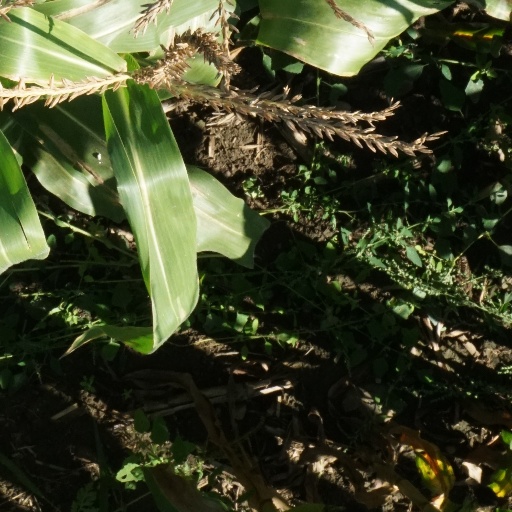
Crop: maize; corn